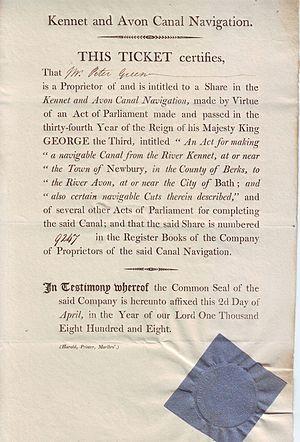
Le canal Kennet et Avon est une voie d'eau dans le sud de l'Angleterre d’une longueur totale de 140 km, composé de deux longueurs de rivière navigable reliées par un canal. Le nom est couramment utilisé pour désigner toute la longueur de la voie navigable et non pas uniquement la section centrale du canal. De Bristol à Bath, la voie navigable suit le cours naturel de la rivière Avon, avant que le canal ne la relie à la Kennet à Newbury, et de là à Reading sur la Tamise. En tout, la voie navigable compte plus de 100 écluses.